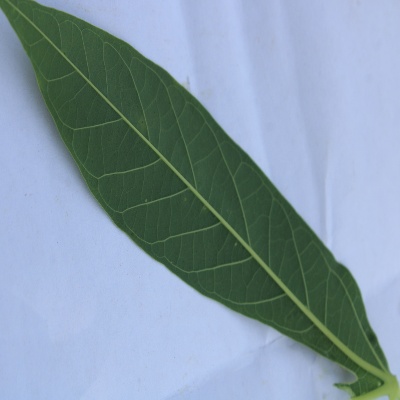
Crop: Cassava
Condition: healthy